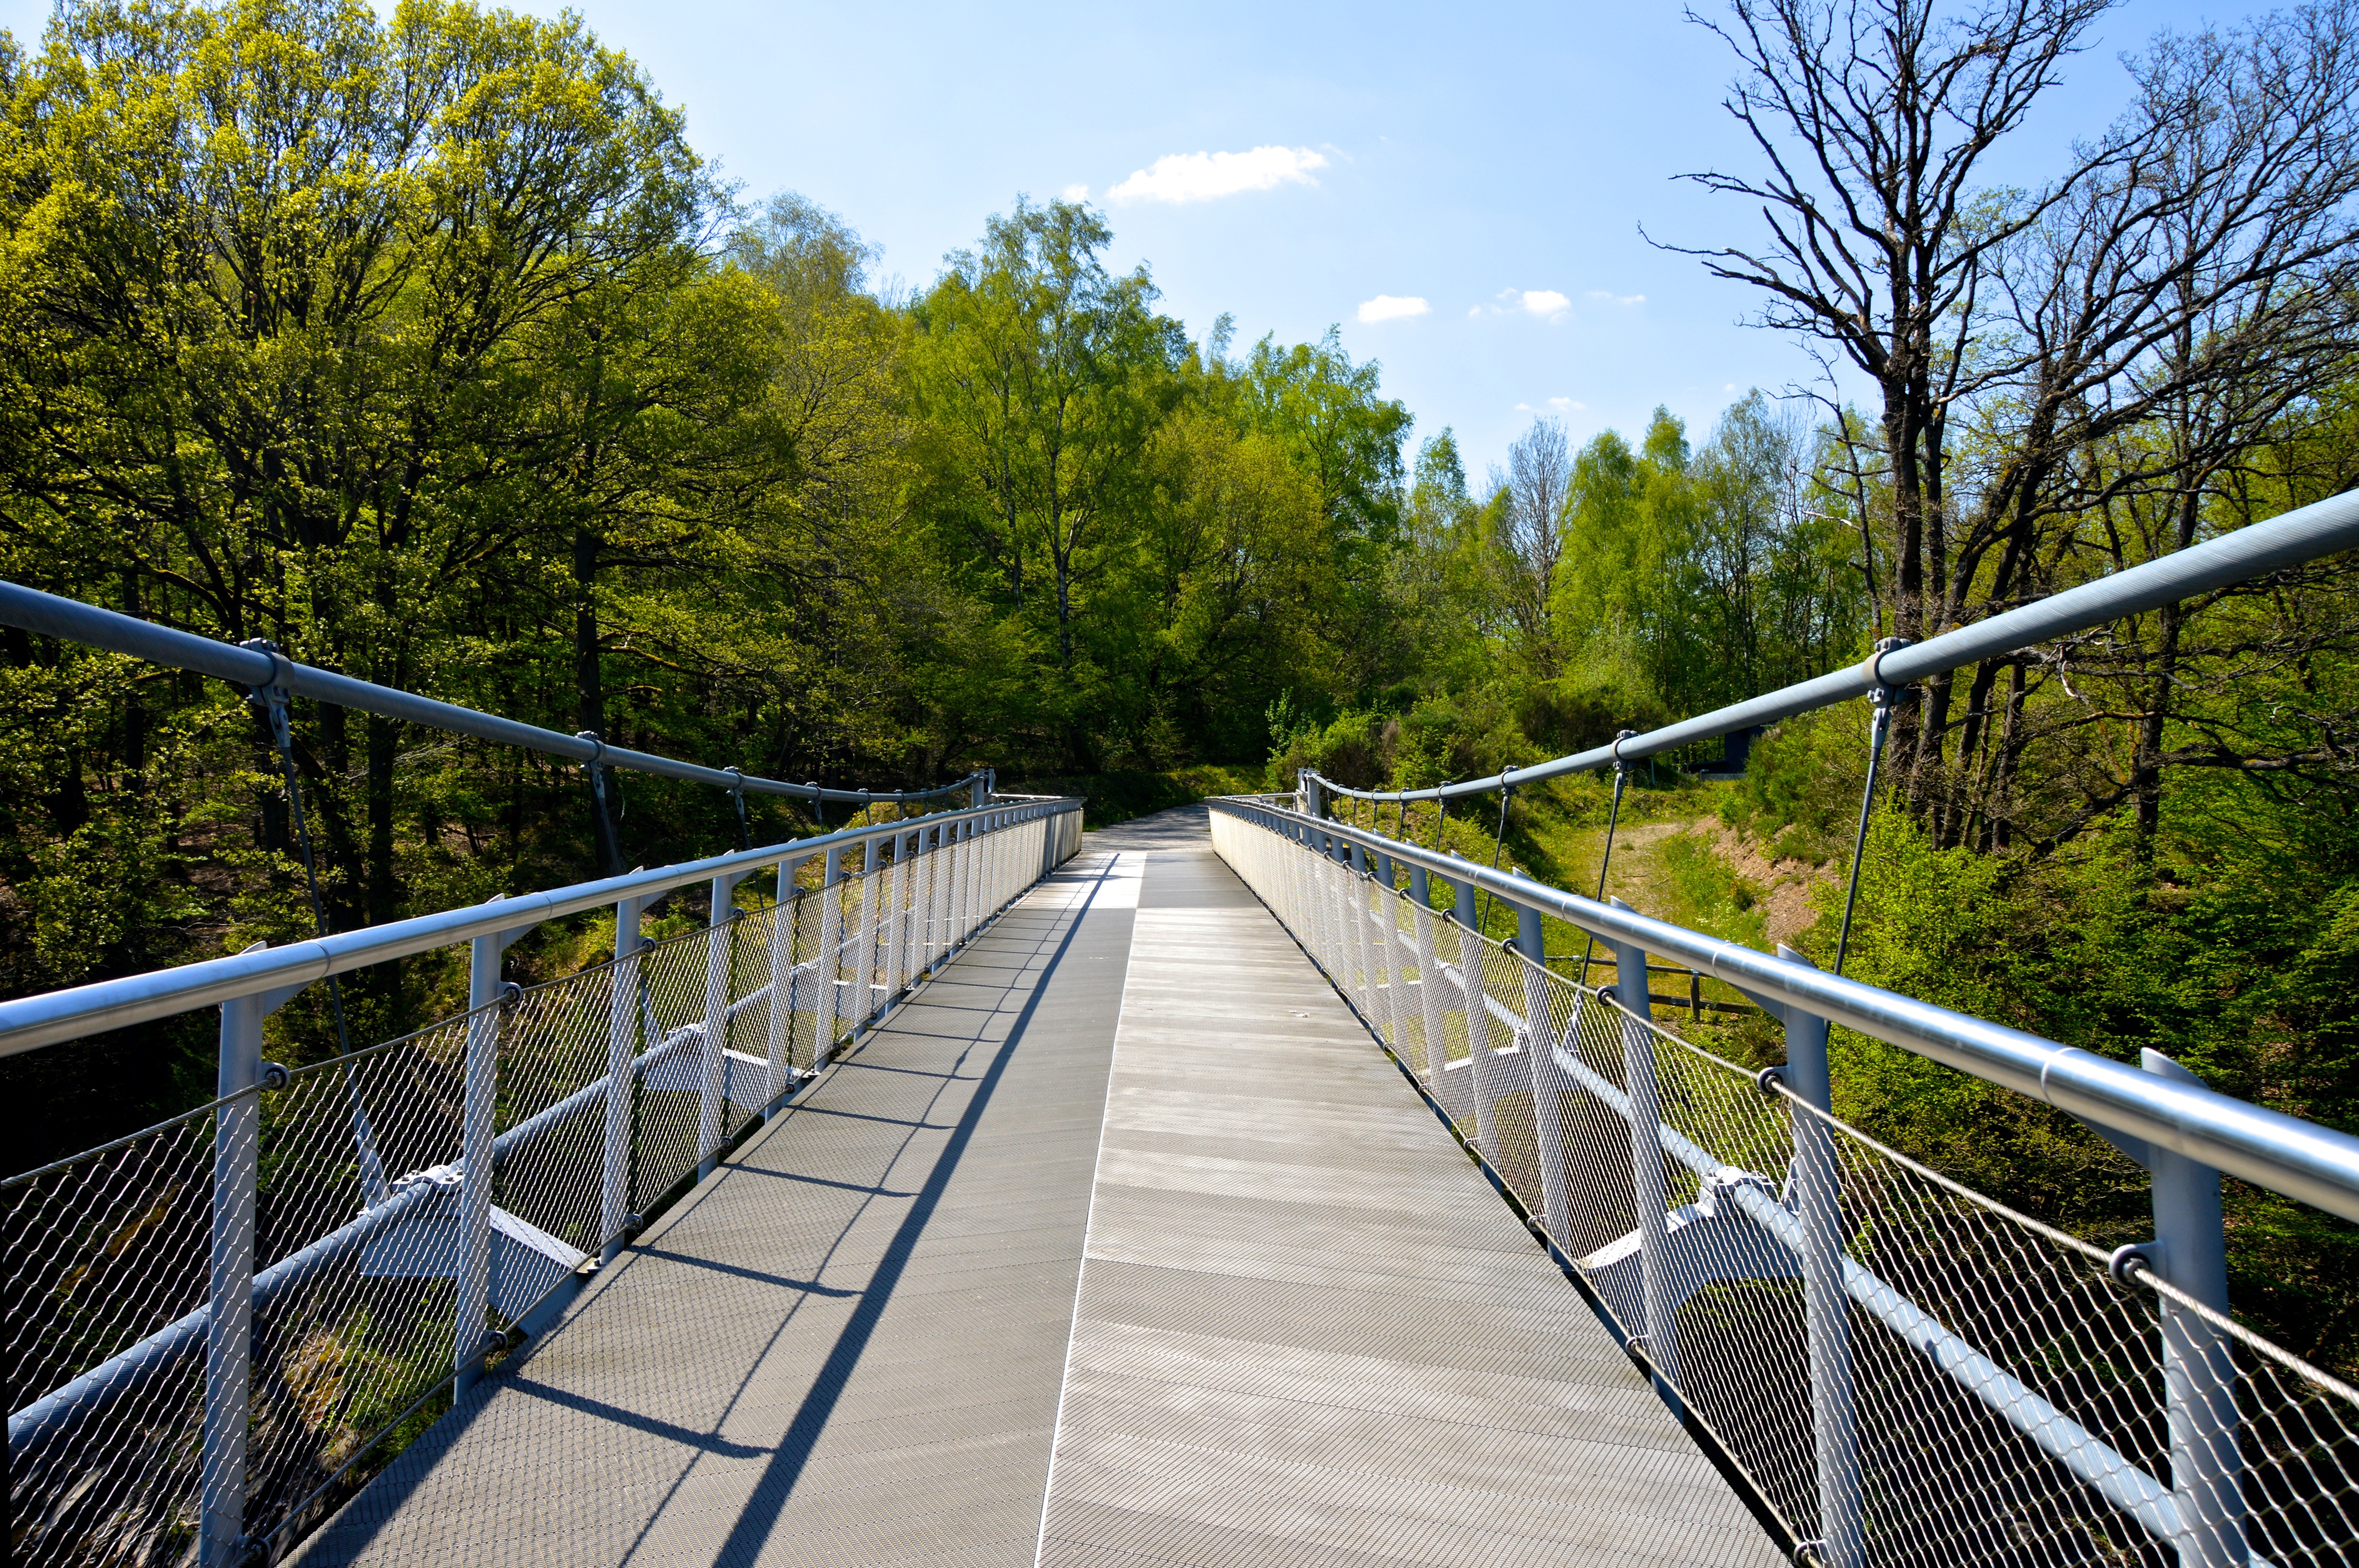
landscape, forest, fence, hiking, bridge, crossing, walkway, suspension bridge, construction, away, eifel, target, steel cables